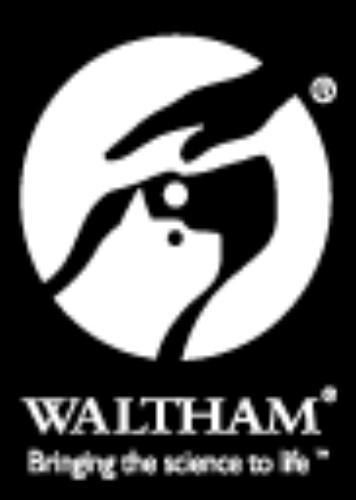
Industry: Others